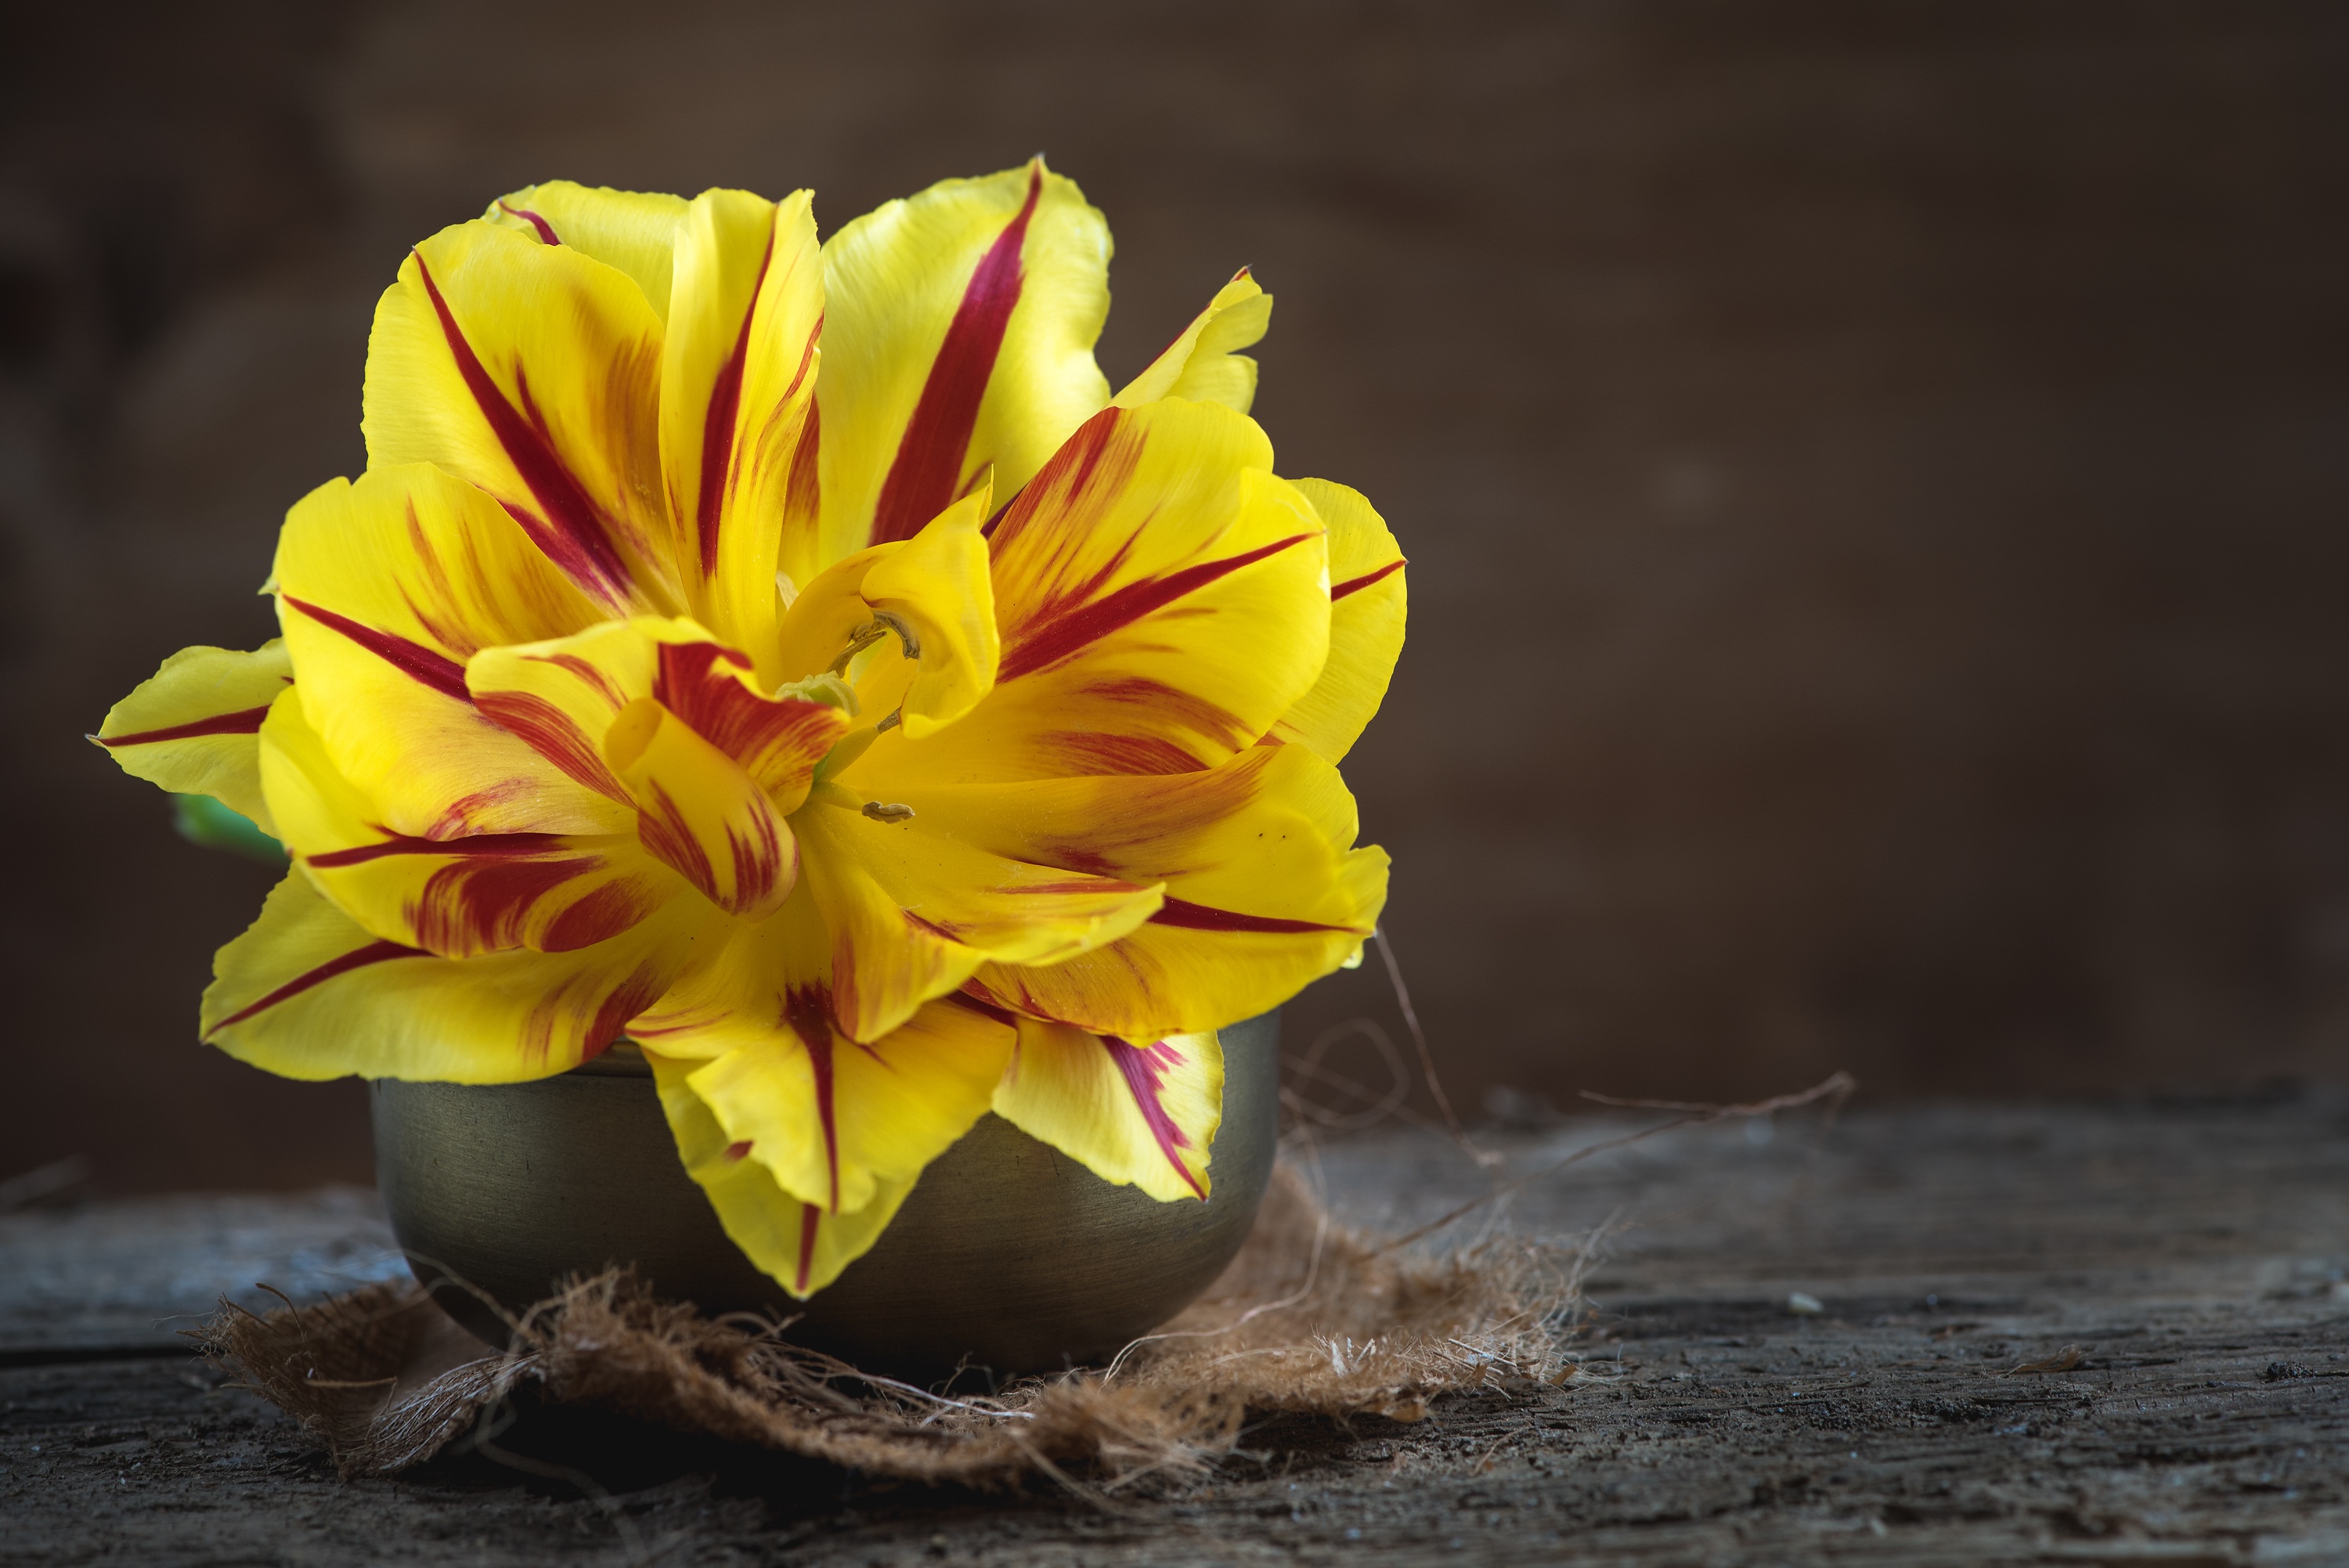
blossom, open, plant, photography, flower, petal, bloom, rustic, tulip, red, yellow, close, flora, still life, close up, petals, spring flower, macro photography, flowering plant, open flower, daisy family, schnittblume, yellow red, flowers photography, land plant